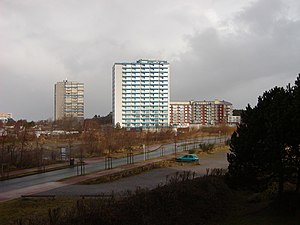
Sahlenburg / Historie
Sahlenburg er en bydel og turistby i Cuxhaven ved den nedersaksiske Vesterhavskyst. Sahlenburg grænser sydvest til nabo bydelen Duhnen som også en af turistcentrene i Landkreis Cuxhaven.